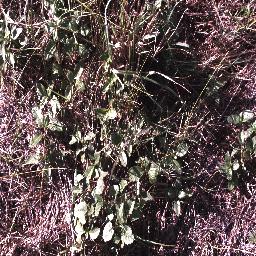
Label: negative